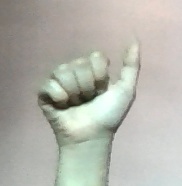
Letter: dhad